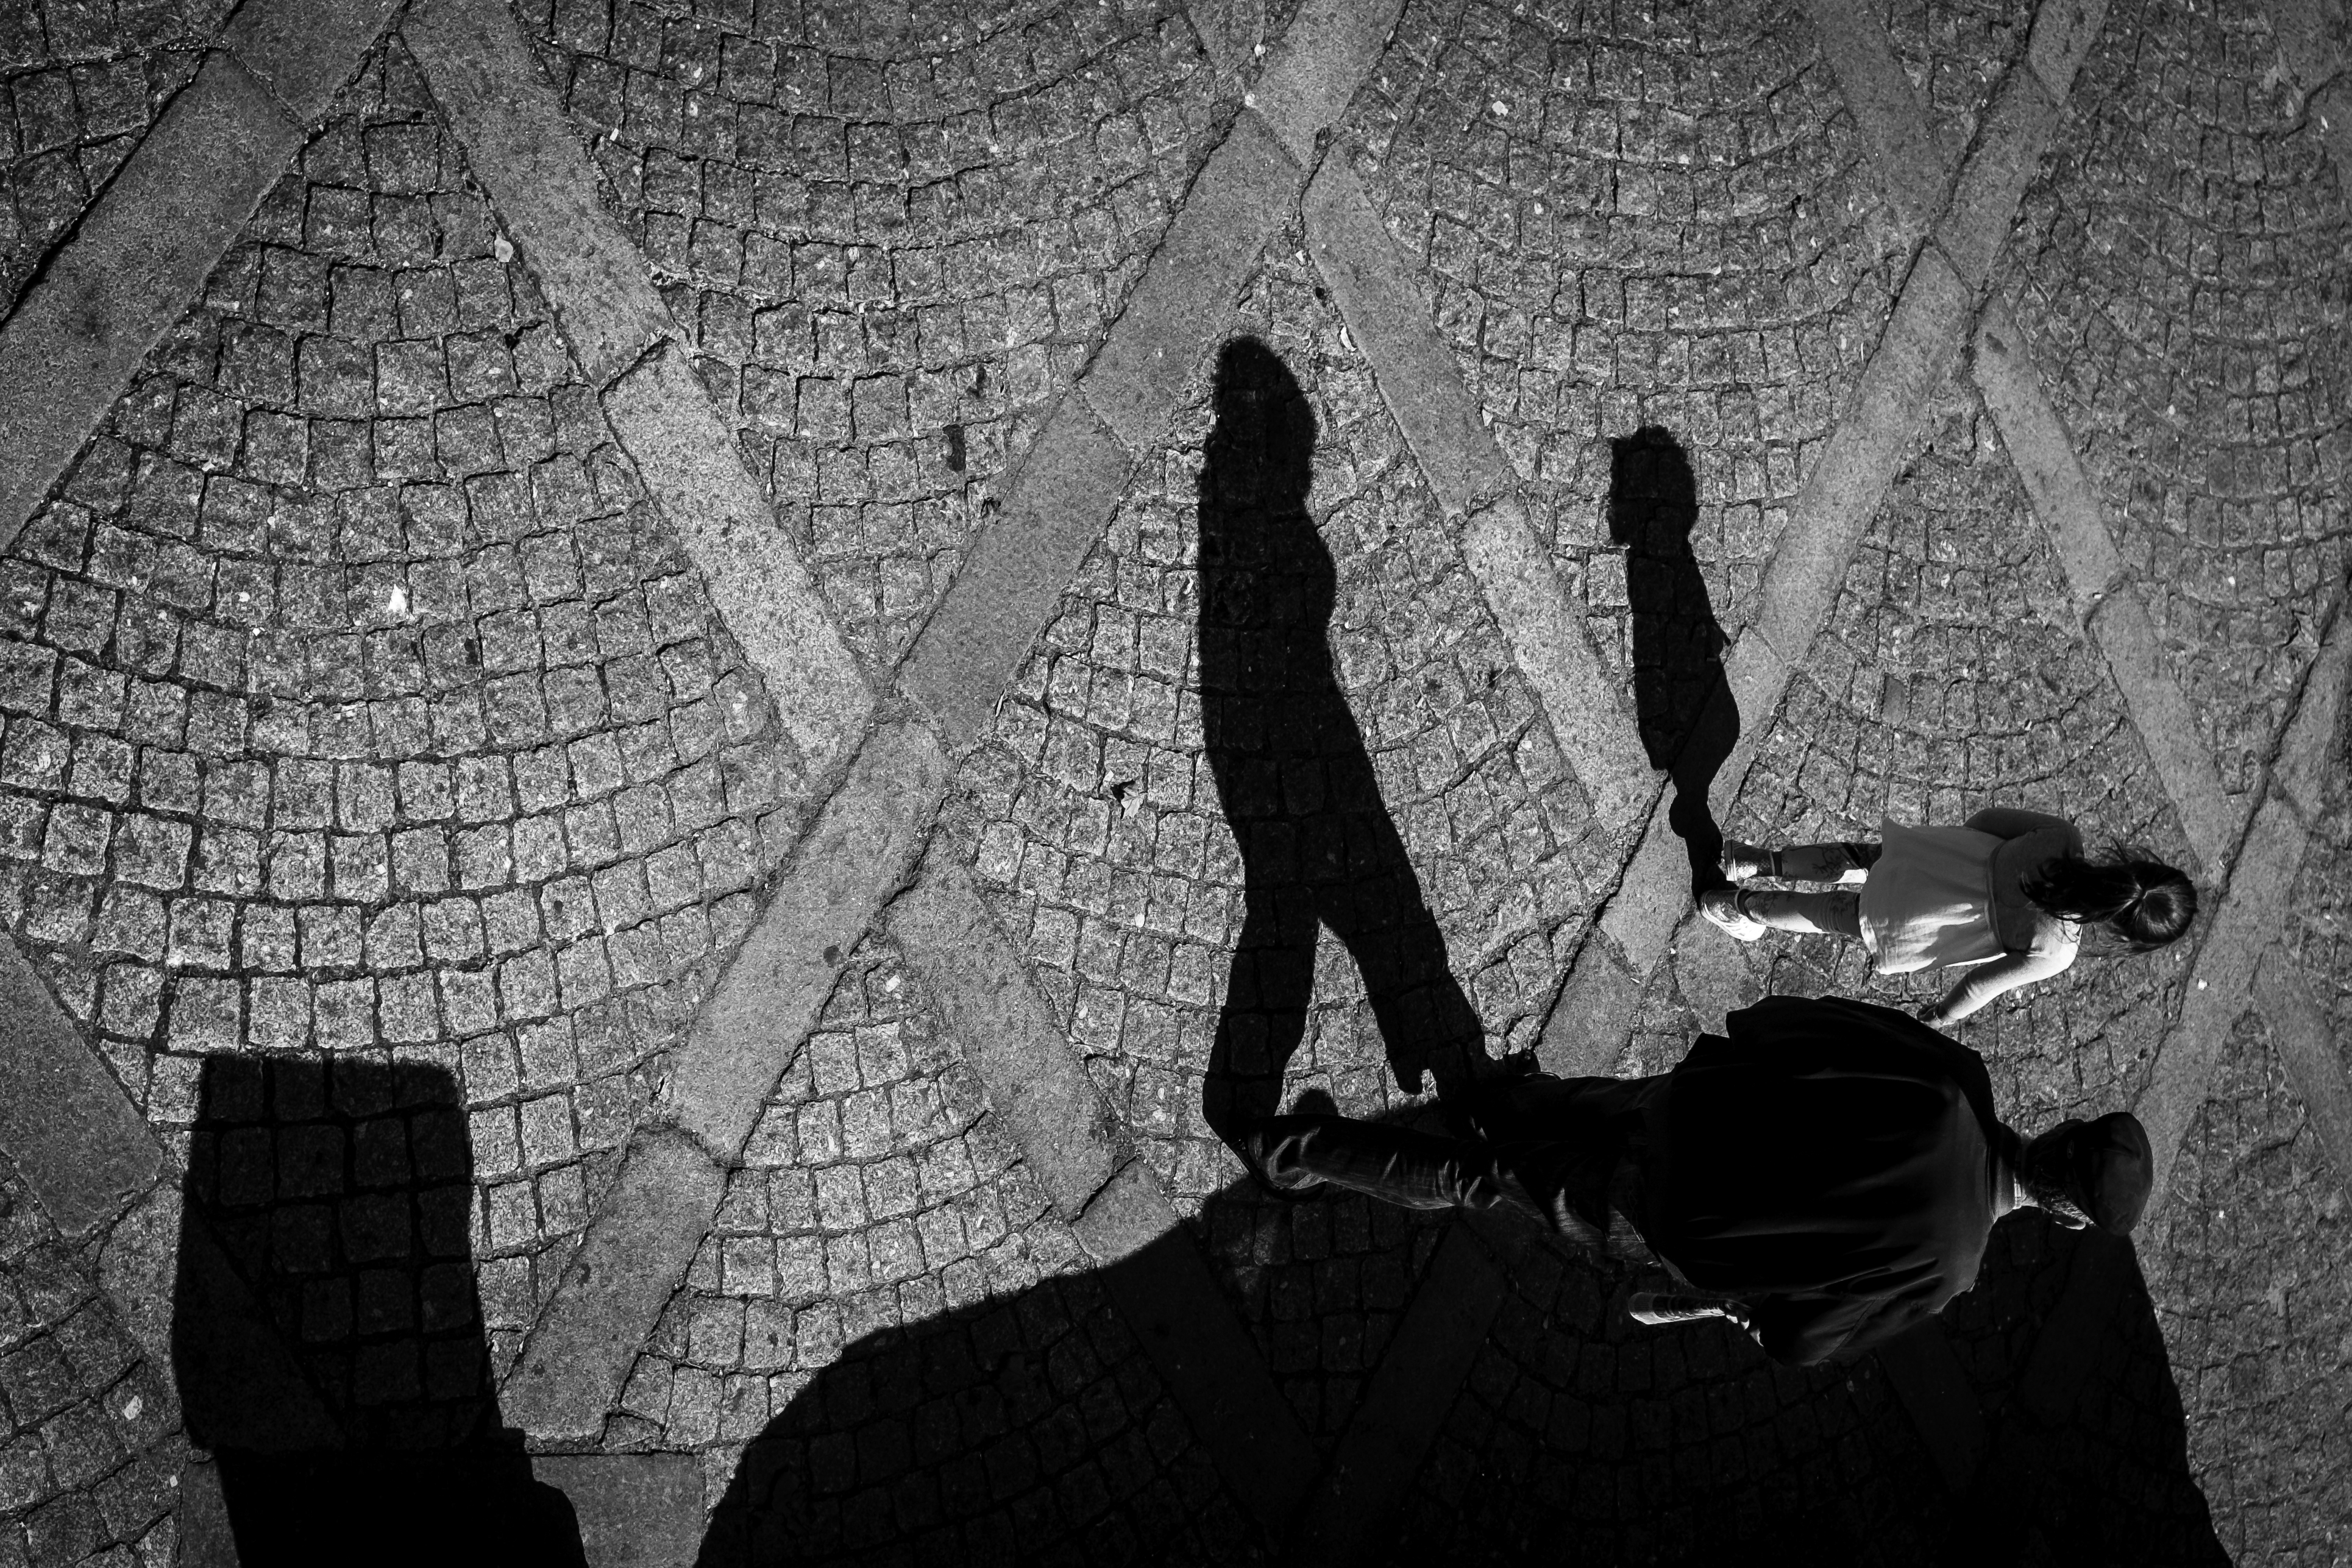
man, walking, black and white, group, people, girl, white, street, photography, shade, city, explore, line, shadow, darkness, black, monochrome, streetphotography, flickr, bw, blackandwhite, candid, creativecommons, temple, stadt, portugal, sw, scene, schatten, 32, porto, menschen, unposed, ungestellt, mann, erwachsener, fujixt1, fujifilmxt1, linie, schwarzwei, szene, adult, streettog, tog, querformat, landscapeformat, flanieren, gehen, schlendern, spazieren, strolling, gruppe, diagonalline, diagonalelinie, m dchen, stra enfotografie, stra e, monochrome photography